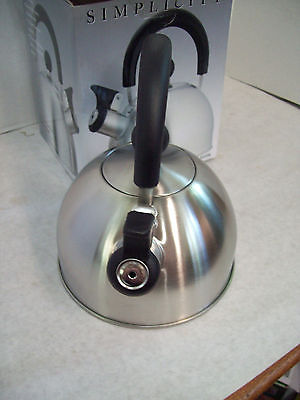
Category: kettle